Kemigawa Station

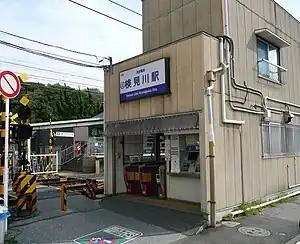
Kemigawa Station in October 2011

is a railway station on the Keisei Chiba Line operated by the private railway operator Keisei Electric Railway in Kemigawacho, Hanamigawa Ward, Chiba City, Chiba Prefecture, Japan.